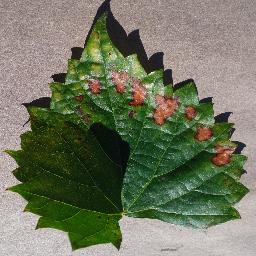
Label: Grape___Esca_(Black_Measles)